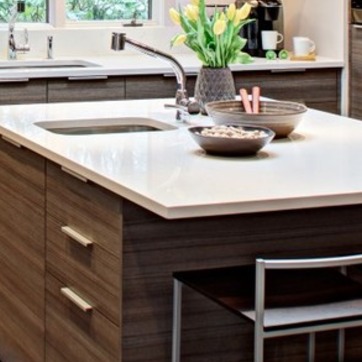
Material: polishedstone